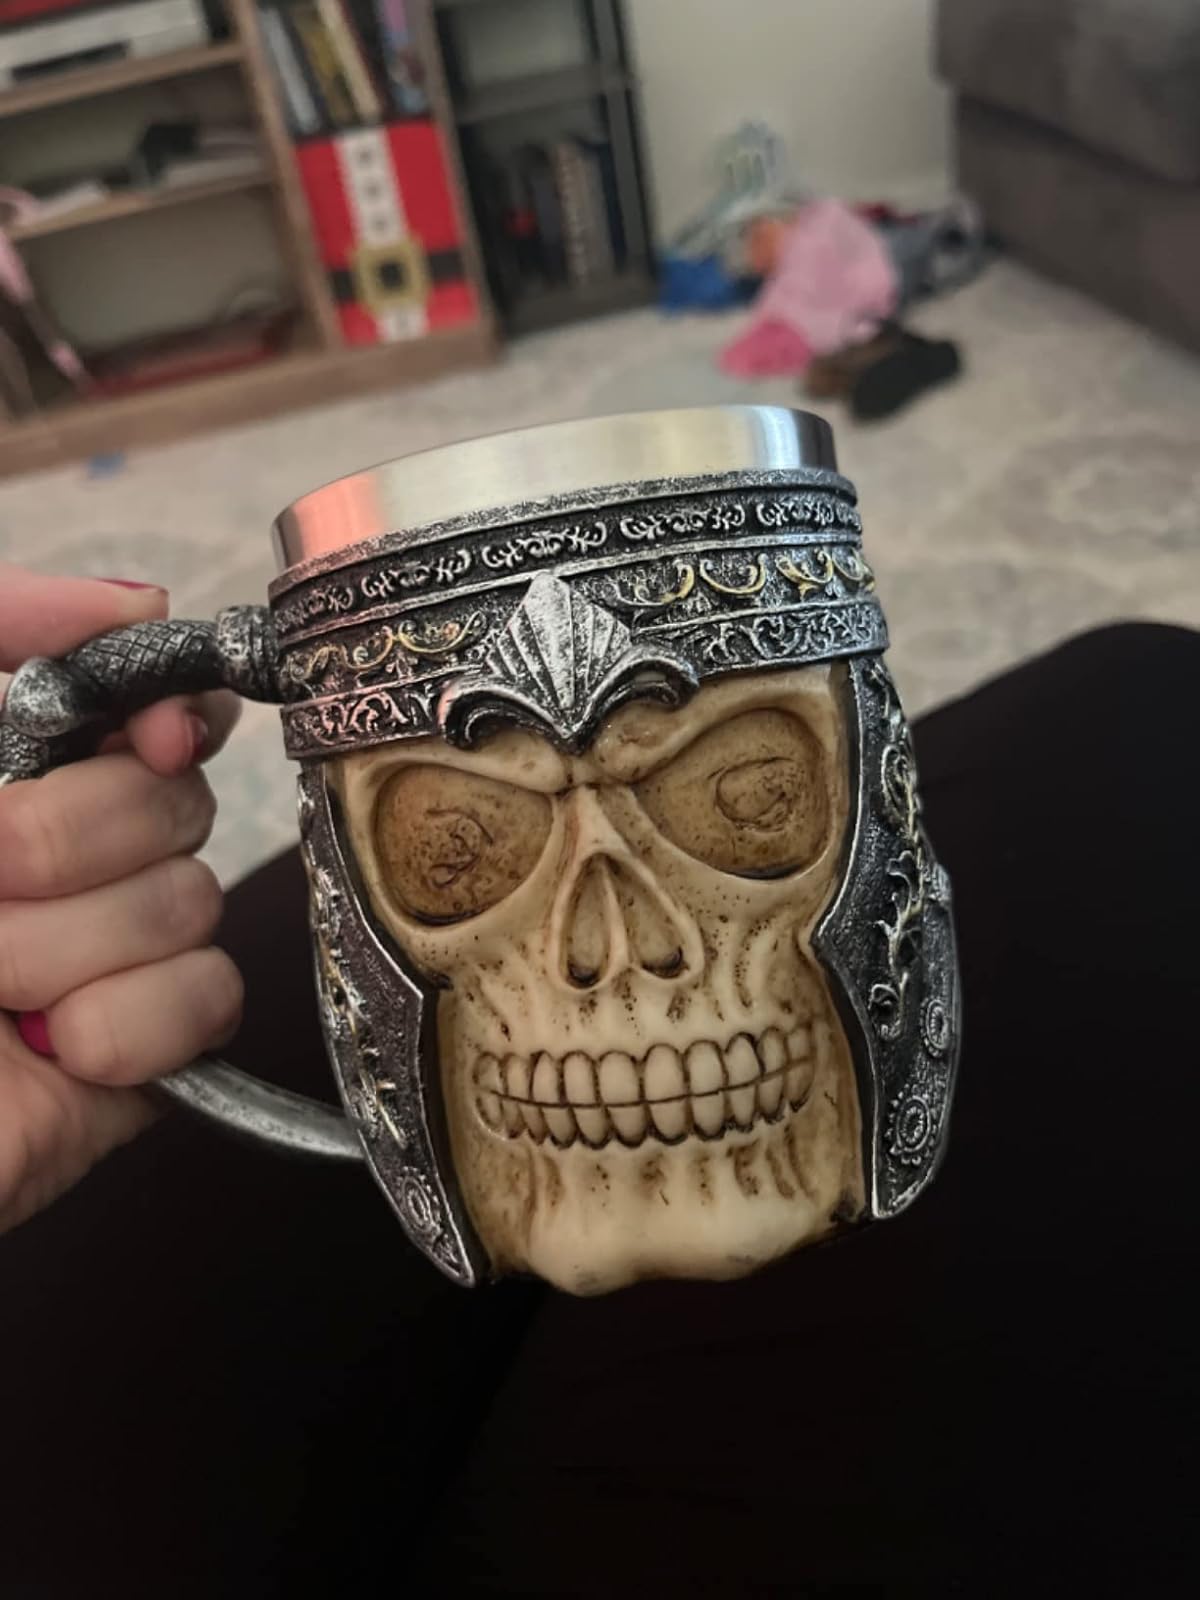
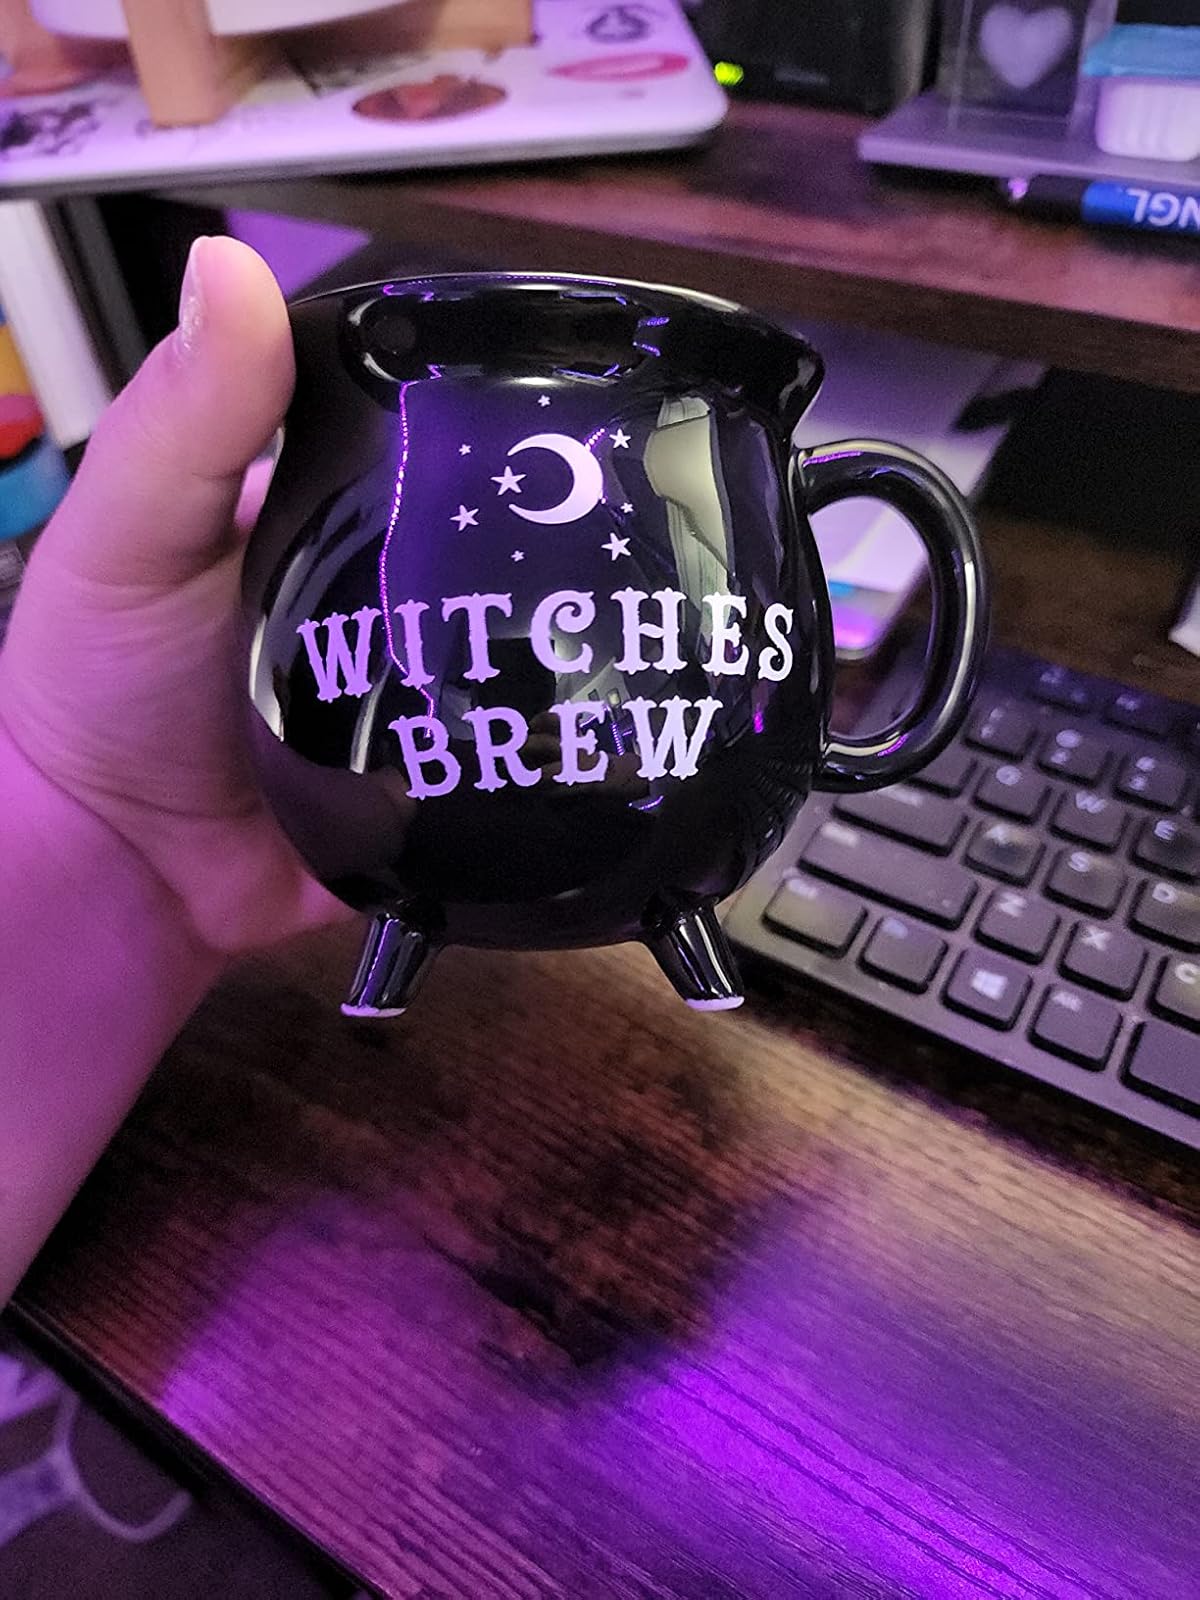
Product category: items_mug
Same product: no